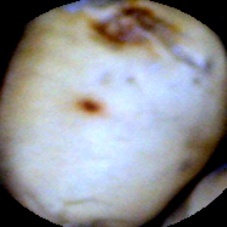
Label: Spotted